Wolley Stille

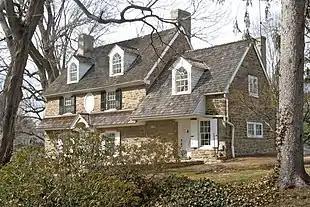
Wolley Stille, March 2011

Wolley Stille, also known as the Joseph Sharpless House, is an historic, American home that is located in Wallingford, Delaware County, Pennsylvania.